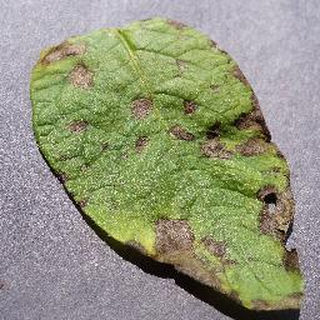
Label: potato_early_blight